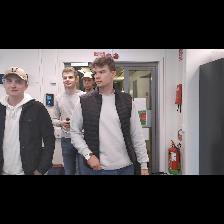
Label: Human